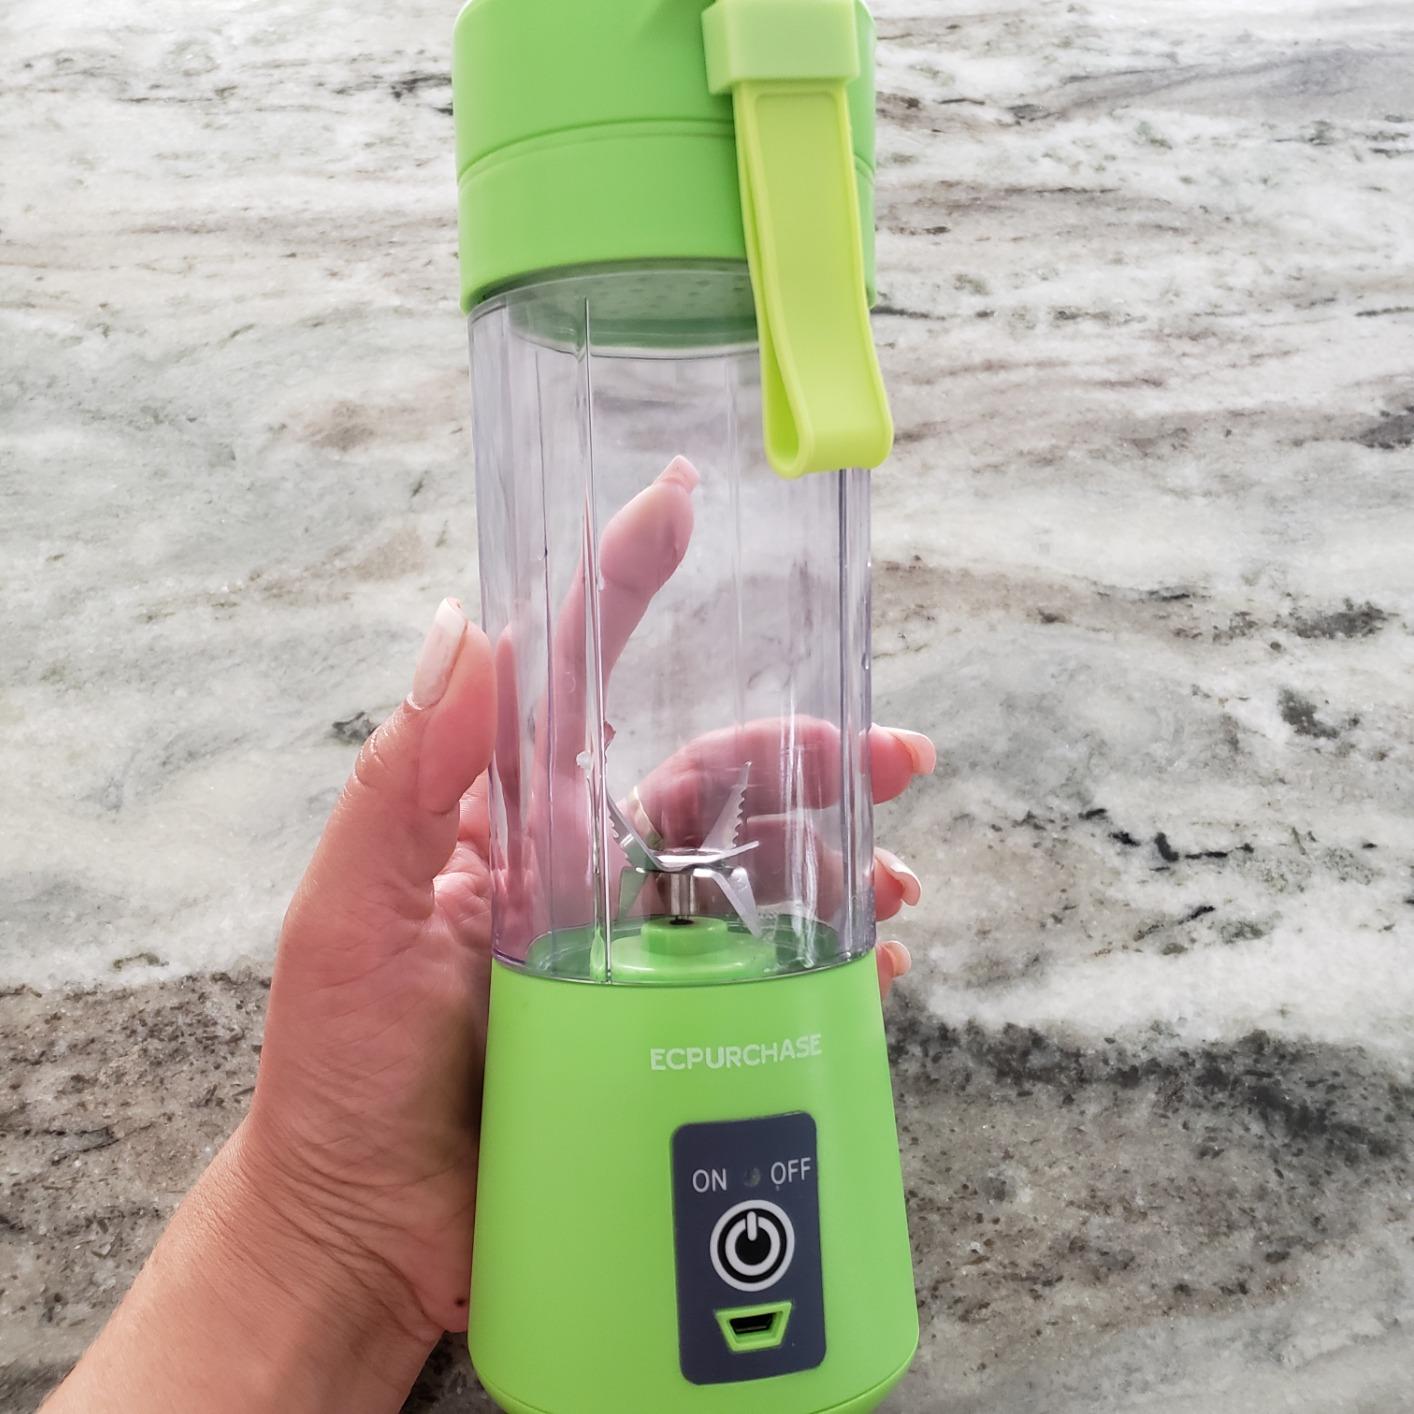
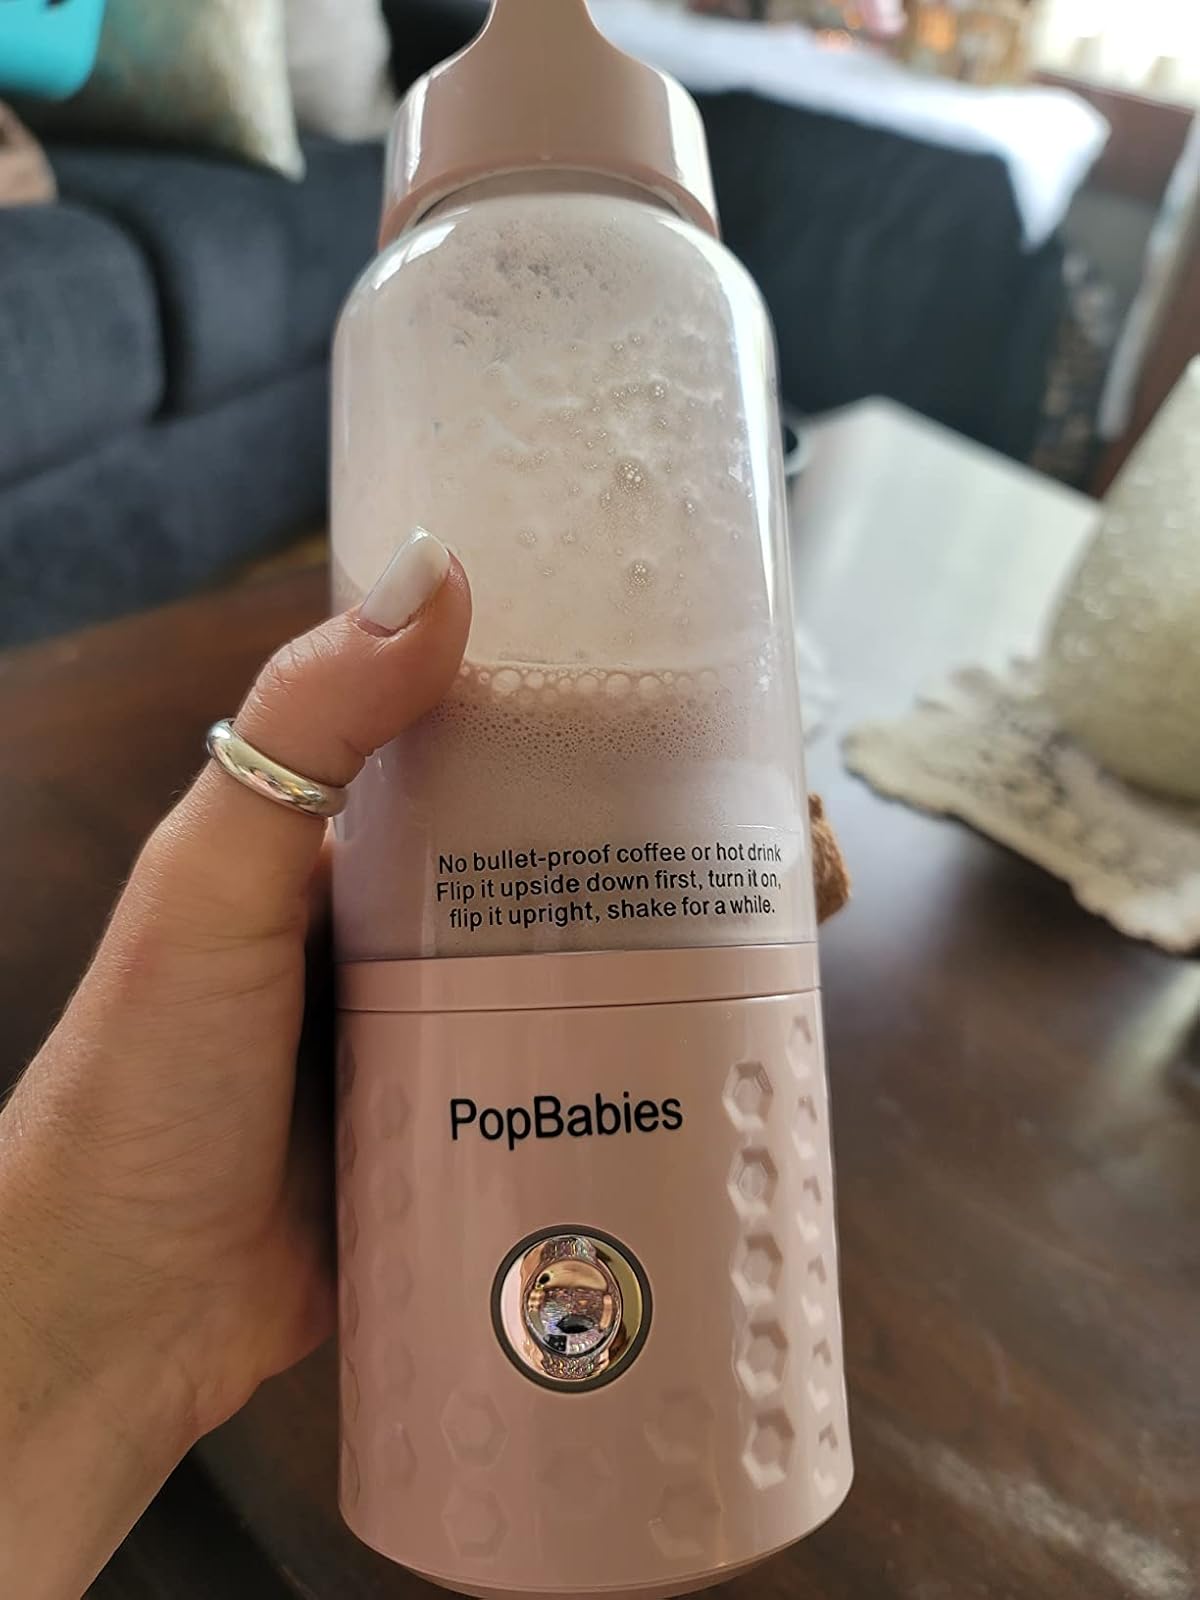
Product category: items_blender
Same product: no